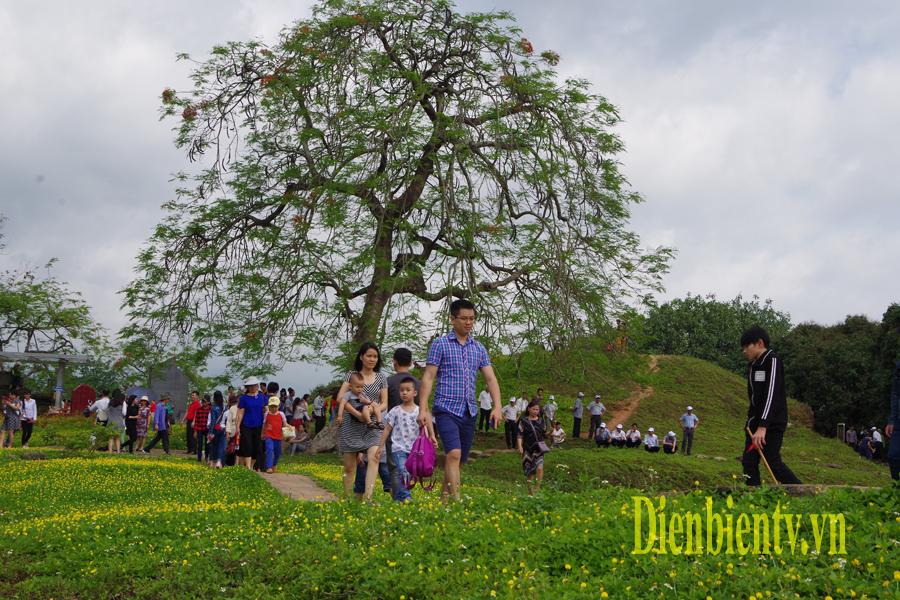
có nhiều người đang trong trạng thái di chuyển